Environmental conditions of South Korea

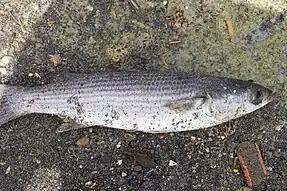
Death due to water pollution

It is also called the "Samsung 1: Hebei Spirit Oil Spill Accident." A total of 12,547 km (78,918 barrels) of crude oil from the tanker tank leaked to waters near Taean when the Hong Kong-registered tanker Hebei Spirit collided with Samsung Heavy Industries' Samsung No. 1 off Taean, Chungcheongnamdo on December 7, 2007. It is generally called the Taean oil spill accident.